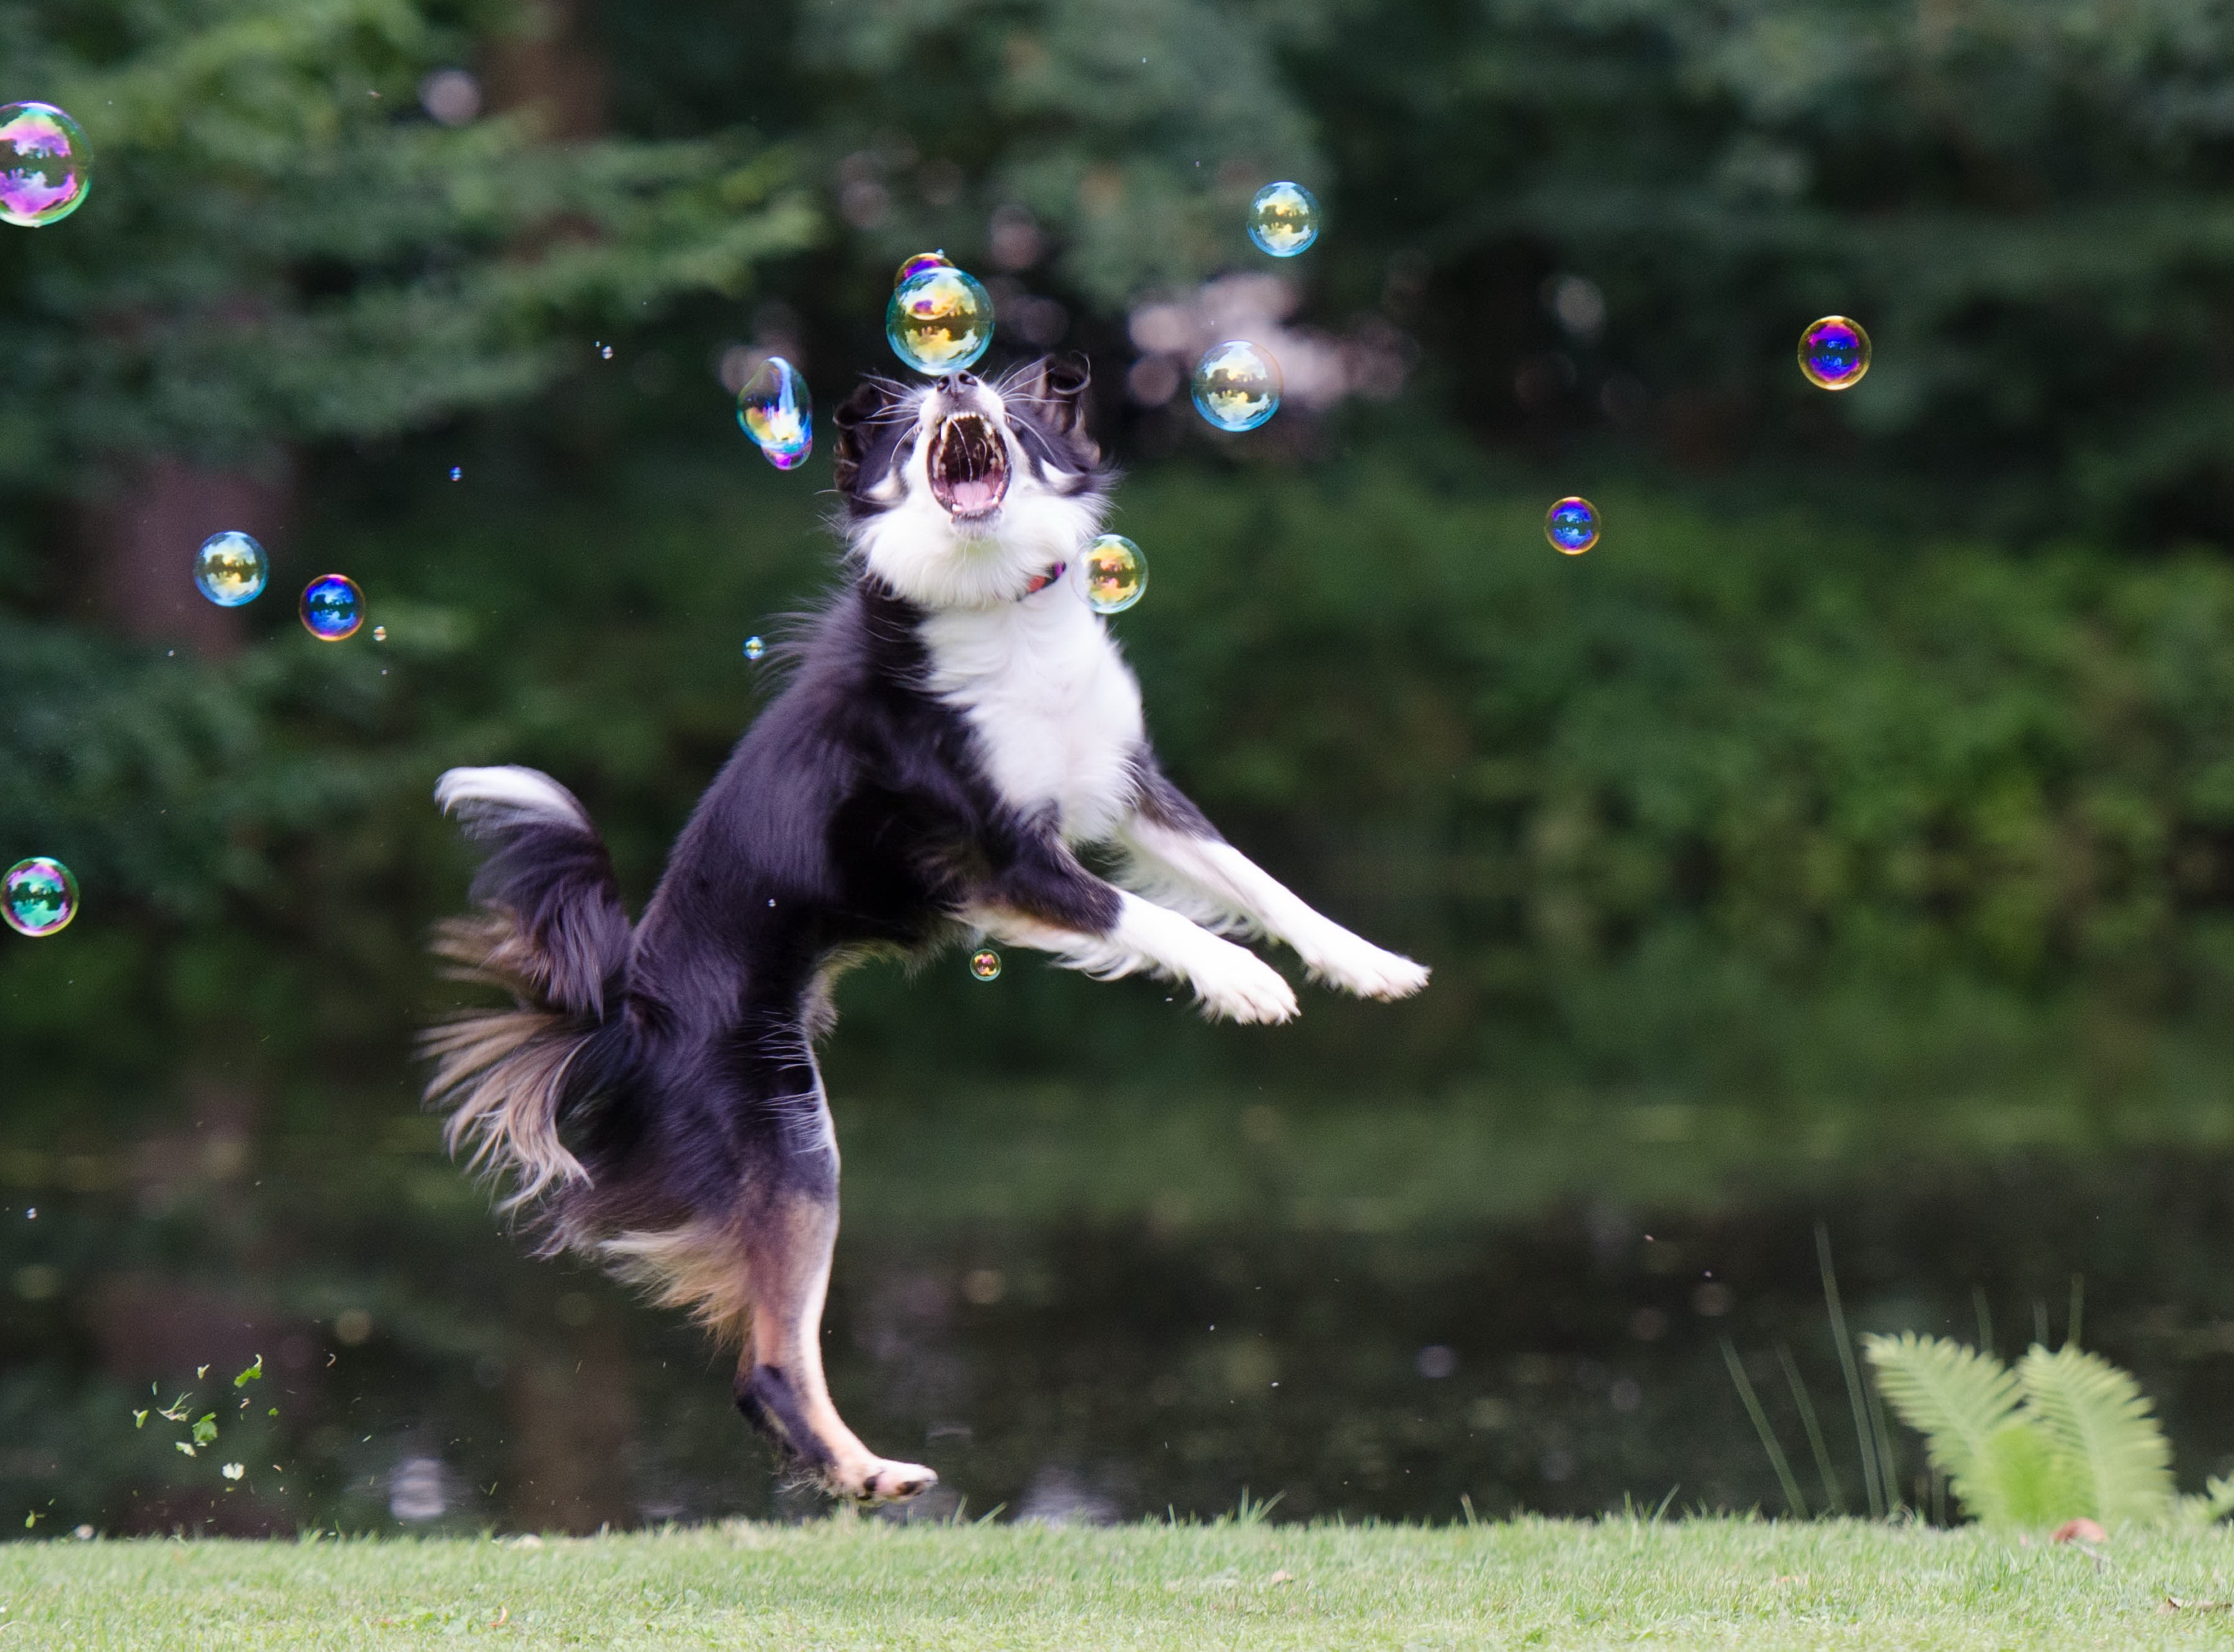
dog, mammal, playful, border collie, vertebrate, soap bubbles, dog like mammal, animal sports, dog chasing bubbles